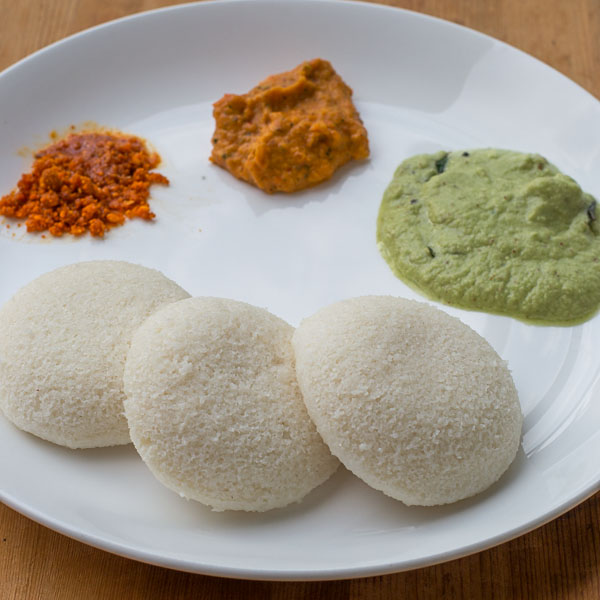
Dish: idli